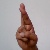
The image shows a hand gesture representing the letter 'R' in Indian Sign Language.